Tokyo Kasei University

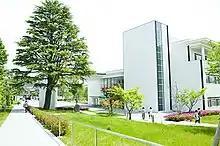
Itabashi campus

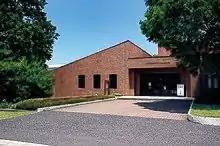
Sayama campus

Tokyo Kasei University has two campuses - one in Itabashi, Tokyo and a second in Sayama, Saitama prefecture. The Itabashi campus has a dormitory available to students, and also contains the library and the main administration offices. The Sayama campus is mostly used as a venue for short-term courses designed for local communities, in-service courses for local teachers, various extended education programs, and also several extra curriculum activities for regular students from the Itabashi campus.